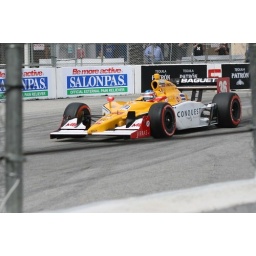
I found in opening in the fence and was able to get a few shots of the cars that were racing.